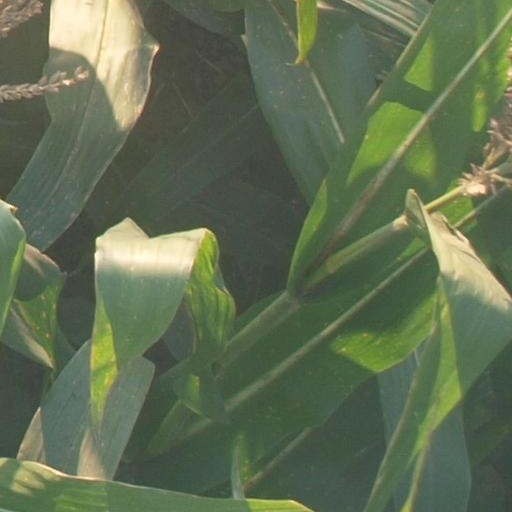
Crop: maize; corn